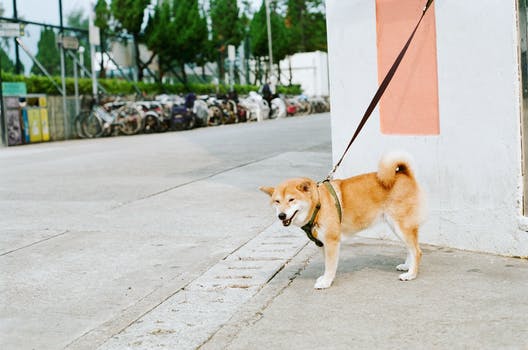
Label: No Watermark